Roger Moreira

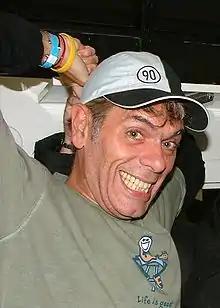

Roger Rocha Moreira (São Paulo, 12 September 1956) is a Brazilian musician. He is the guitarist, songwriter and singer of Ultraje a Rigor.